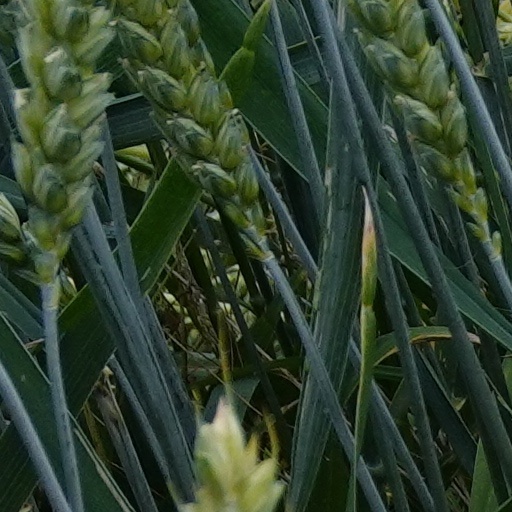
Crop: wheat